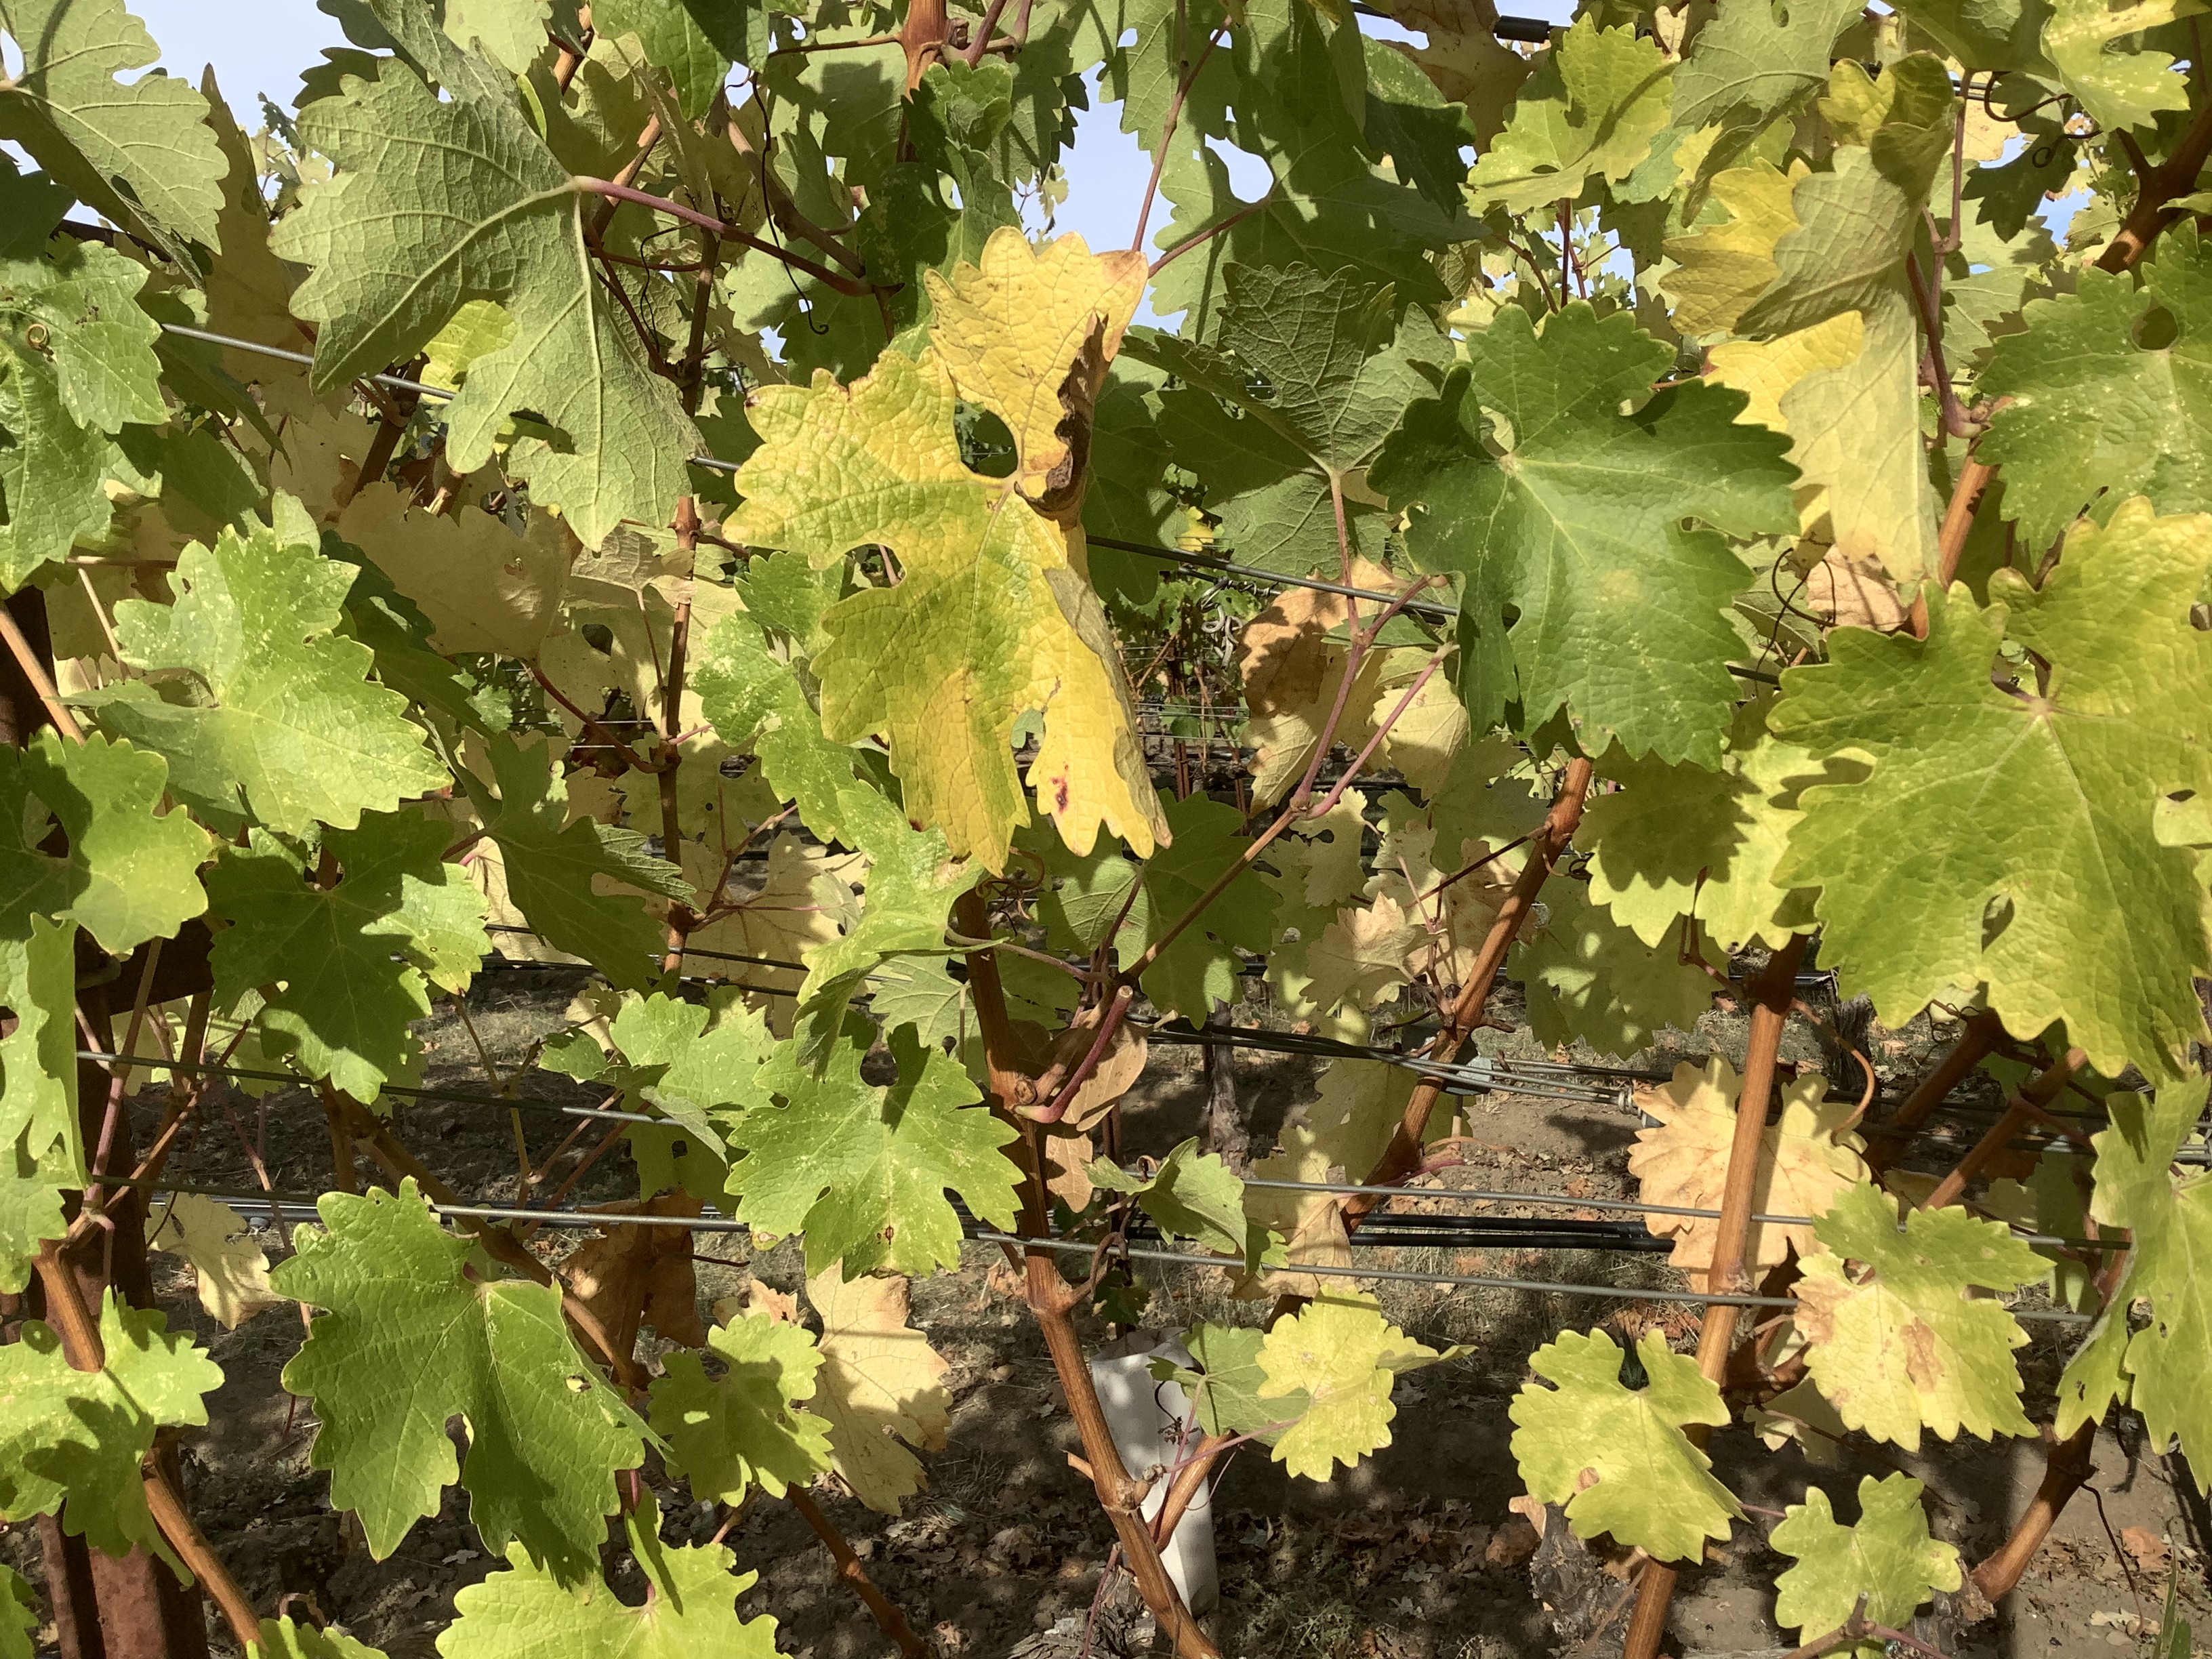
Label: No Virus